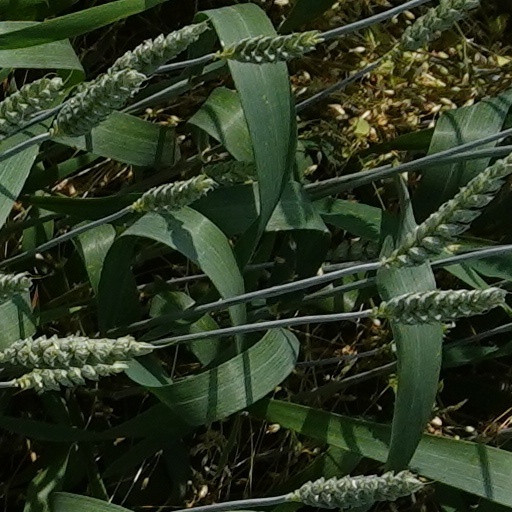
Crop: wheat